The Great India Place

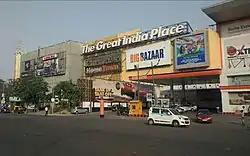
GIP Mall, Noida

The Great India Place is a shopping mall in Noida, Uttar Pradesh, India. It is popularly known as GIP Mall. It is one of the largest malls in the country. The mall features a wide selection of national and international retail outlets. This grand shopping mall also shares its boundary with Worlds of Wonder, a major Amusement Park in the city. The Great India Place, Gardens Galleria Mall, Worlds of Wonder (WOW), Kidzania and Decathlon are all part of the larger Entertainment City Limited development on 150 acre land in the most expensive commercial hub of Noida in Delhi NCR.